Polish New Zealanders

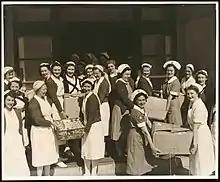
Polish refugees in Wellington, 1944

Polish New Zealanders refers to New Zealand citizens or residents of full or partial Polish ancestry, or Polish citizens living in New Zealand. The 2018 census counted 2,871 New Zealanders who claim Polish ancestry.